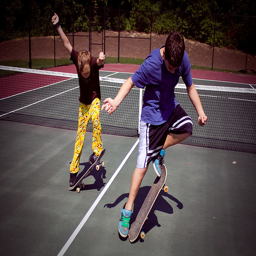
Two young men riding skateboards on a tennis court.
Two kids doing skateboard tricks on a tennis court
Two young skateboarders are on a tennis court.
Two kids doing tricks on skateboards on tennis courts.

Two skateboarders on a tennis court doing tricks.